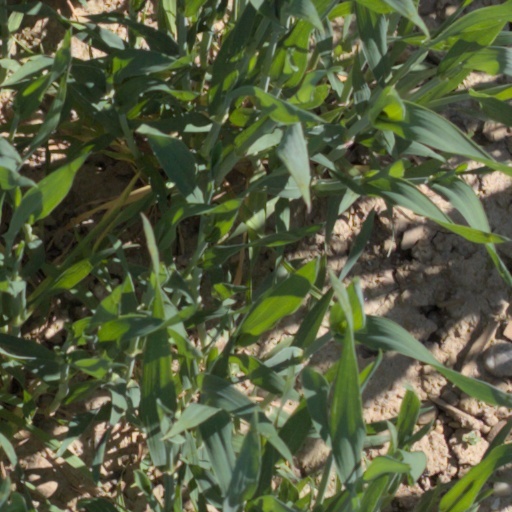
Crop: wheat